Candide Pralong

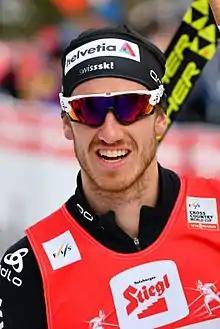
Pralong in 2018

Candide Pralong (born 24 September 1990) is a Swiss cross-country skier who competes internationally.